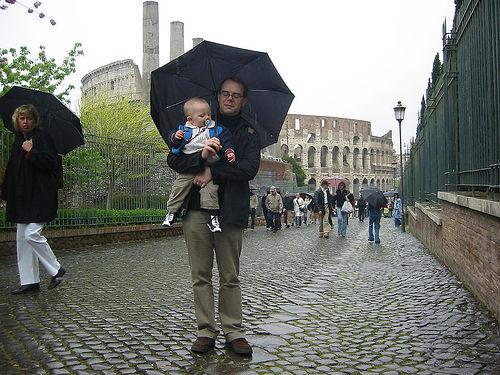
Weather: rain or strom